Hans Gulbranson

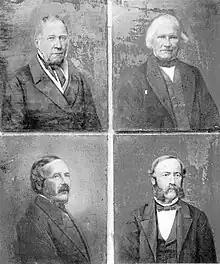
The founders of Nydalens Compagnie. Gulbranson on the top right.

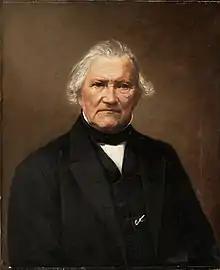
Hans Gulbranson; portrait by Christian Olsen

Hans Gulbranson (1787–1868) was a Norwegian businessperson. He was a pioneer in the development of textile industry in Norway in the mid-1800s.